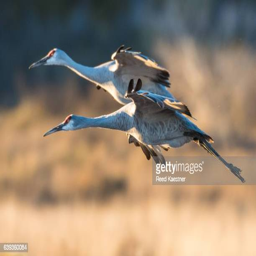
biological species lower their legs in preparation of touching down for a landing .